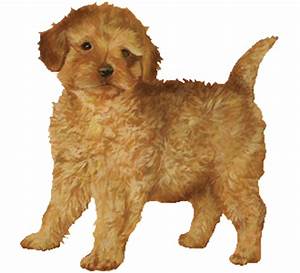
Label: dog